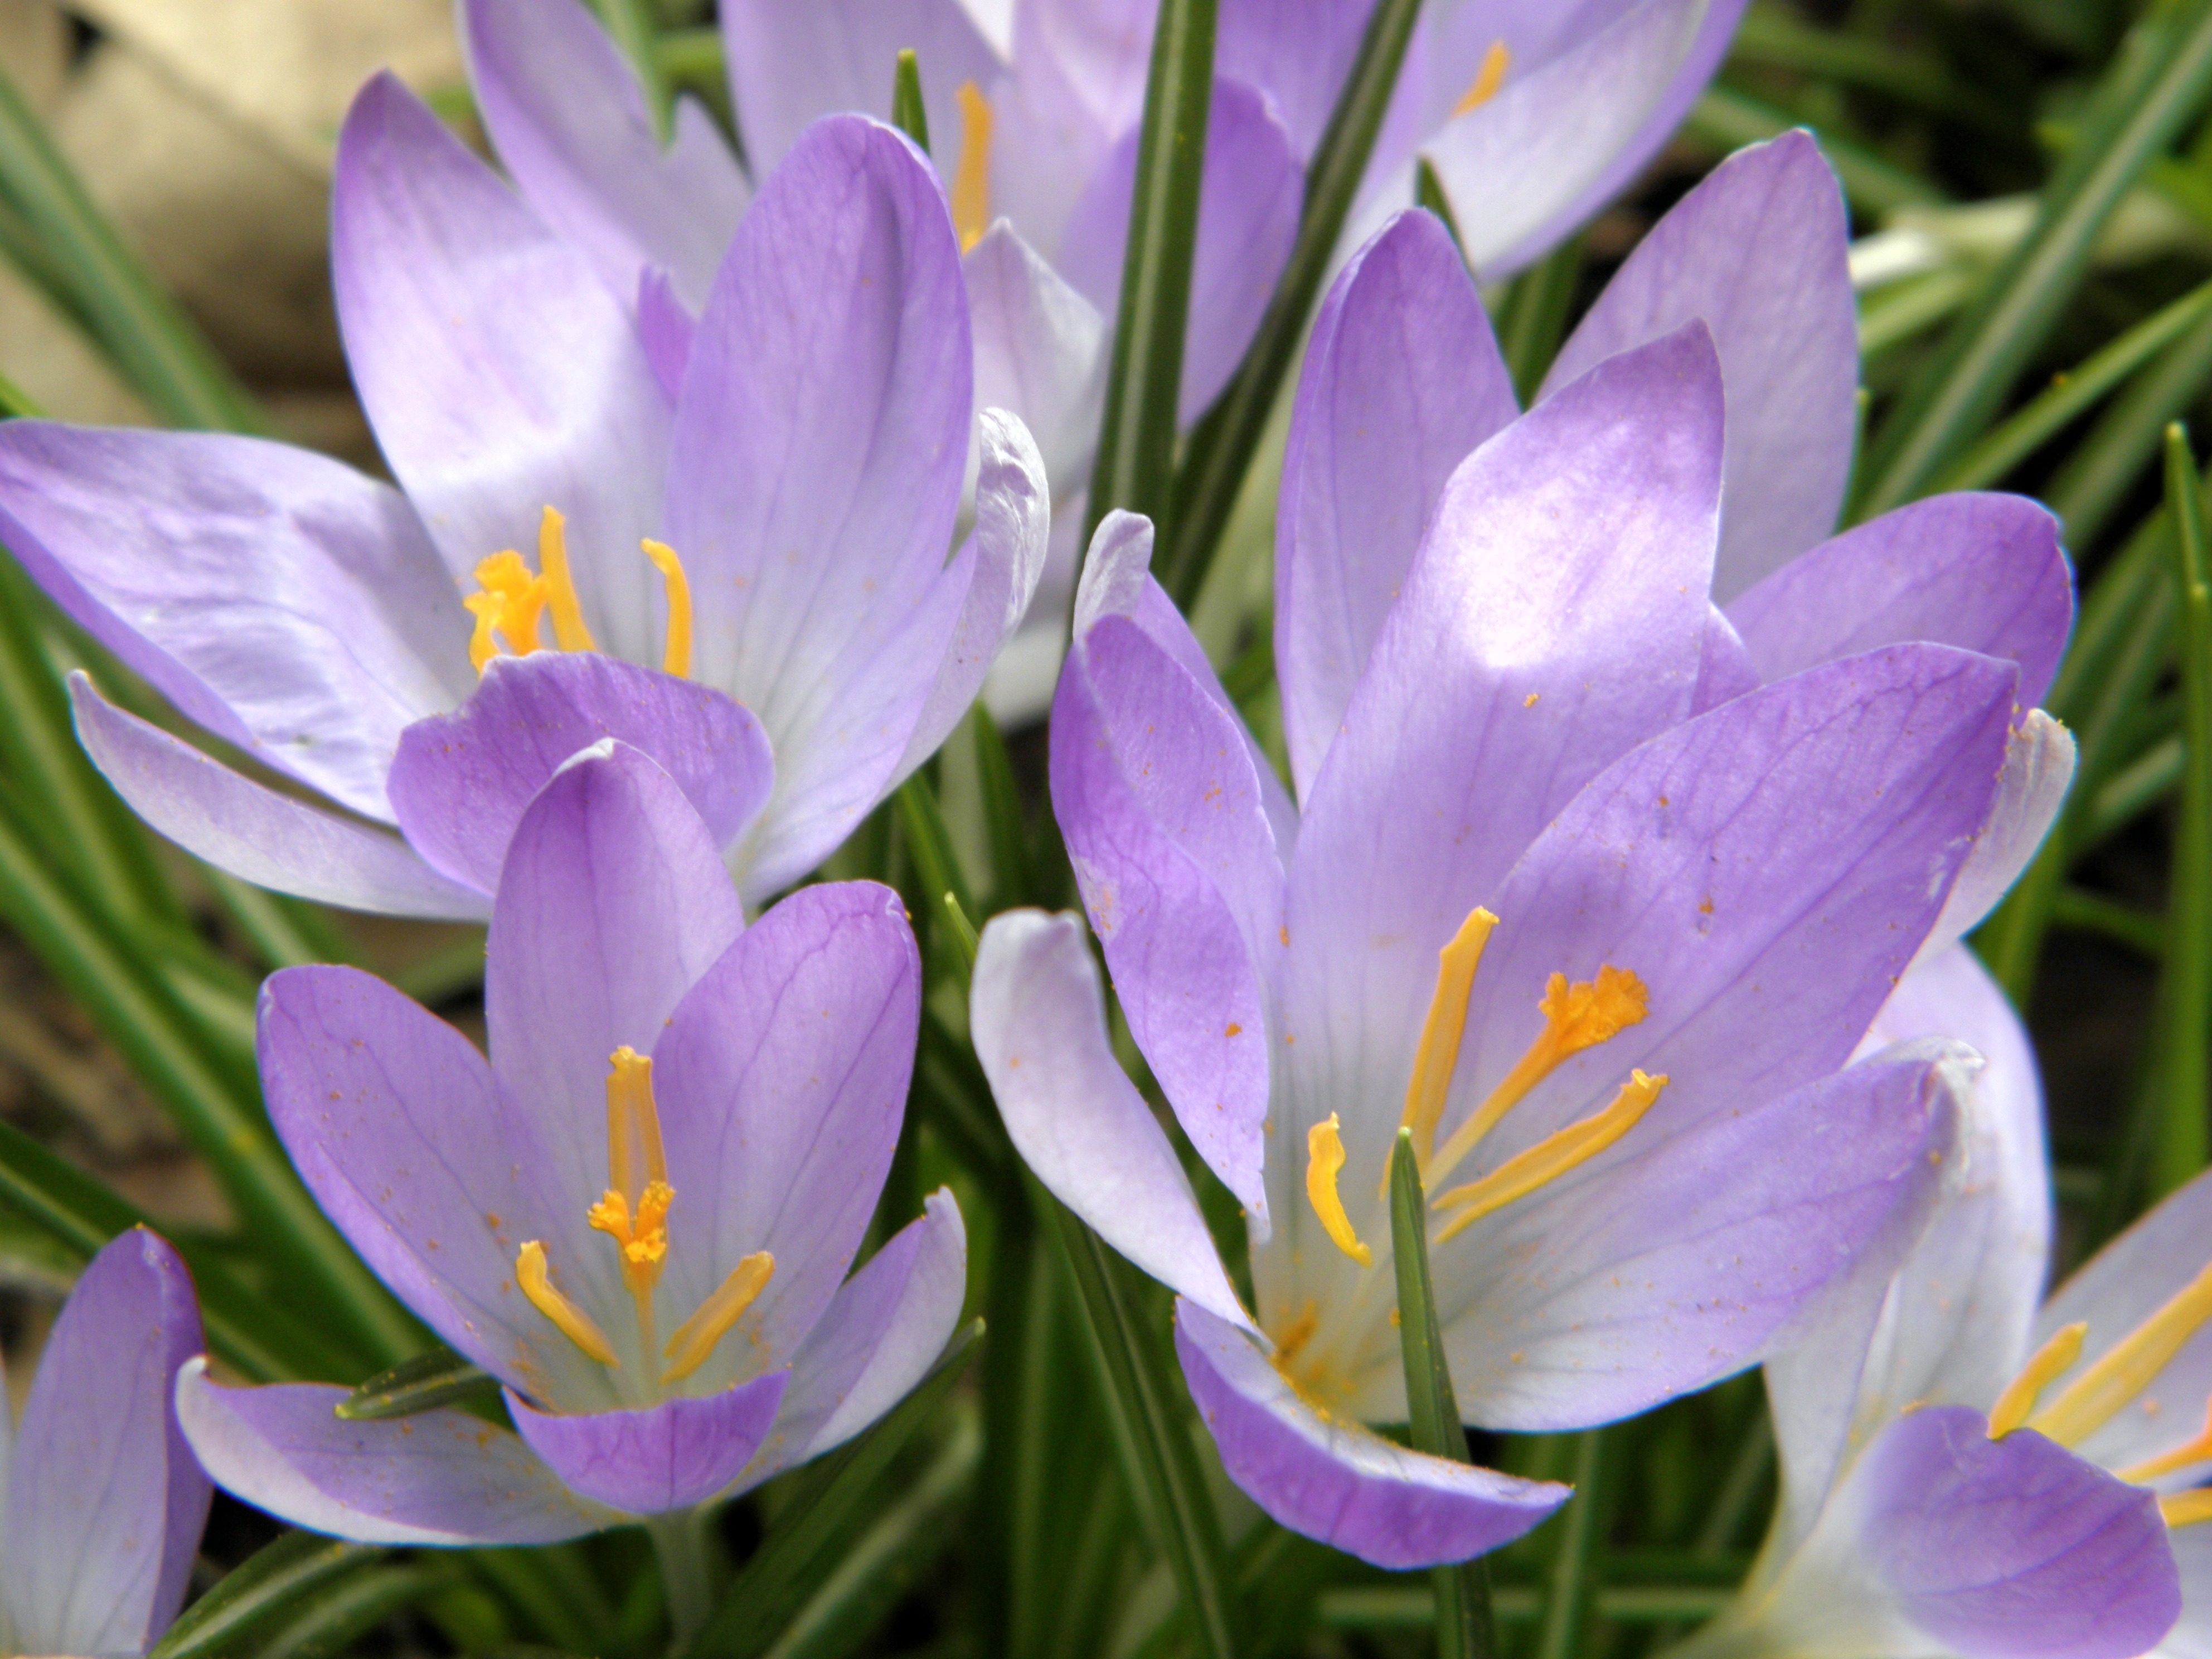
blossom, plant, flower, purple, petal, bloom, spring, flora, flowers, crocus, macro photography, flowering plant, land plant, iris family